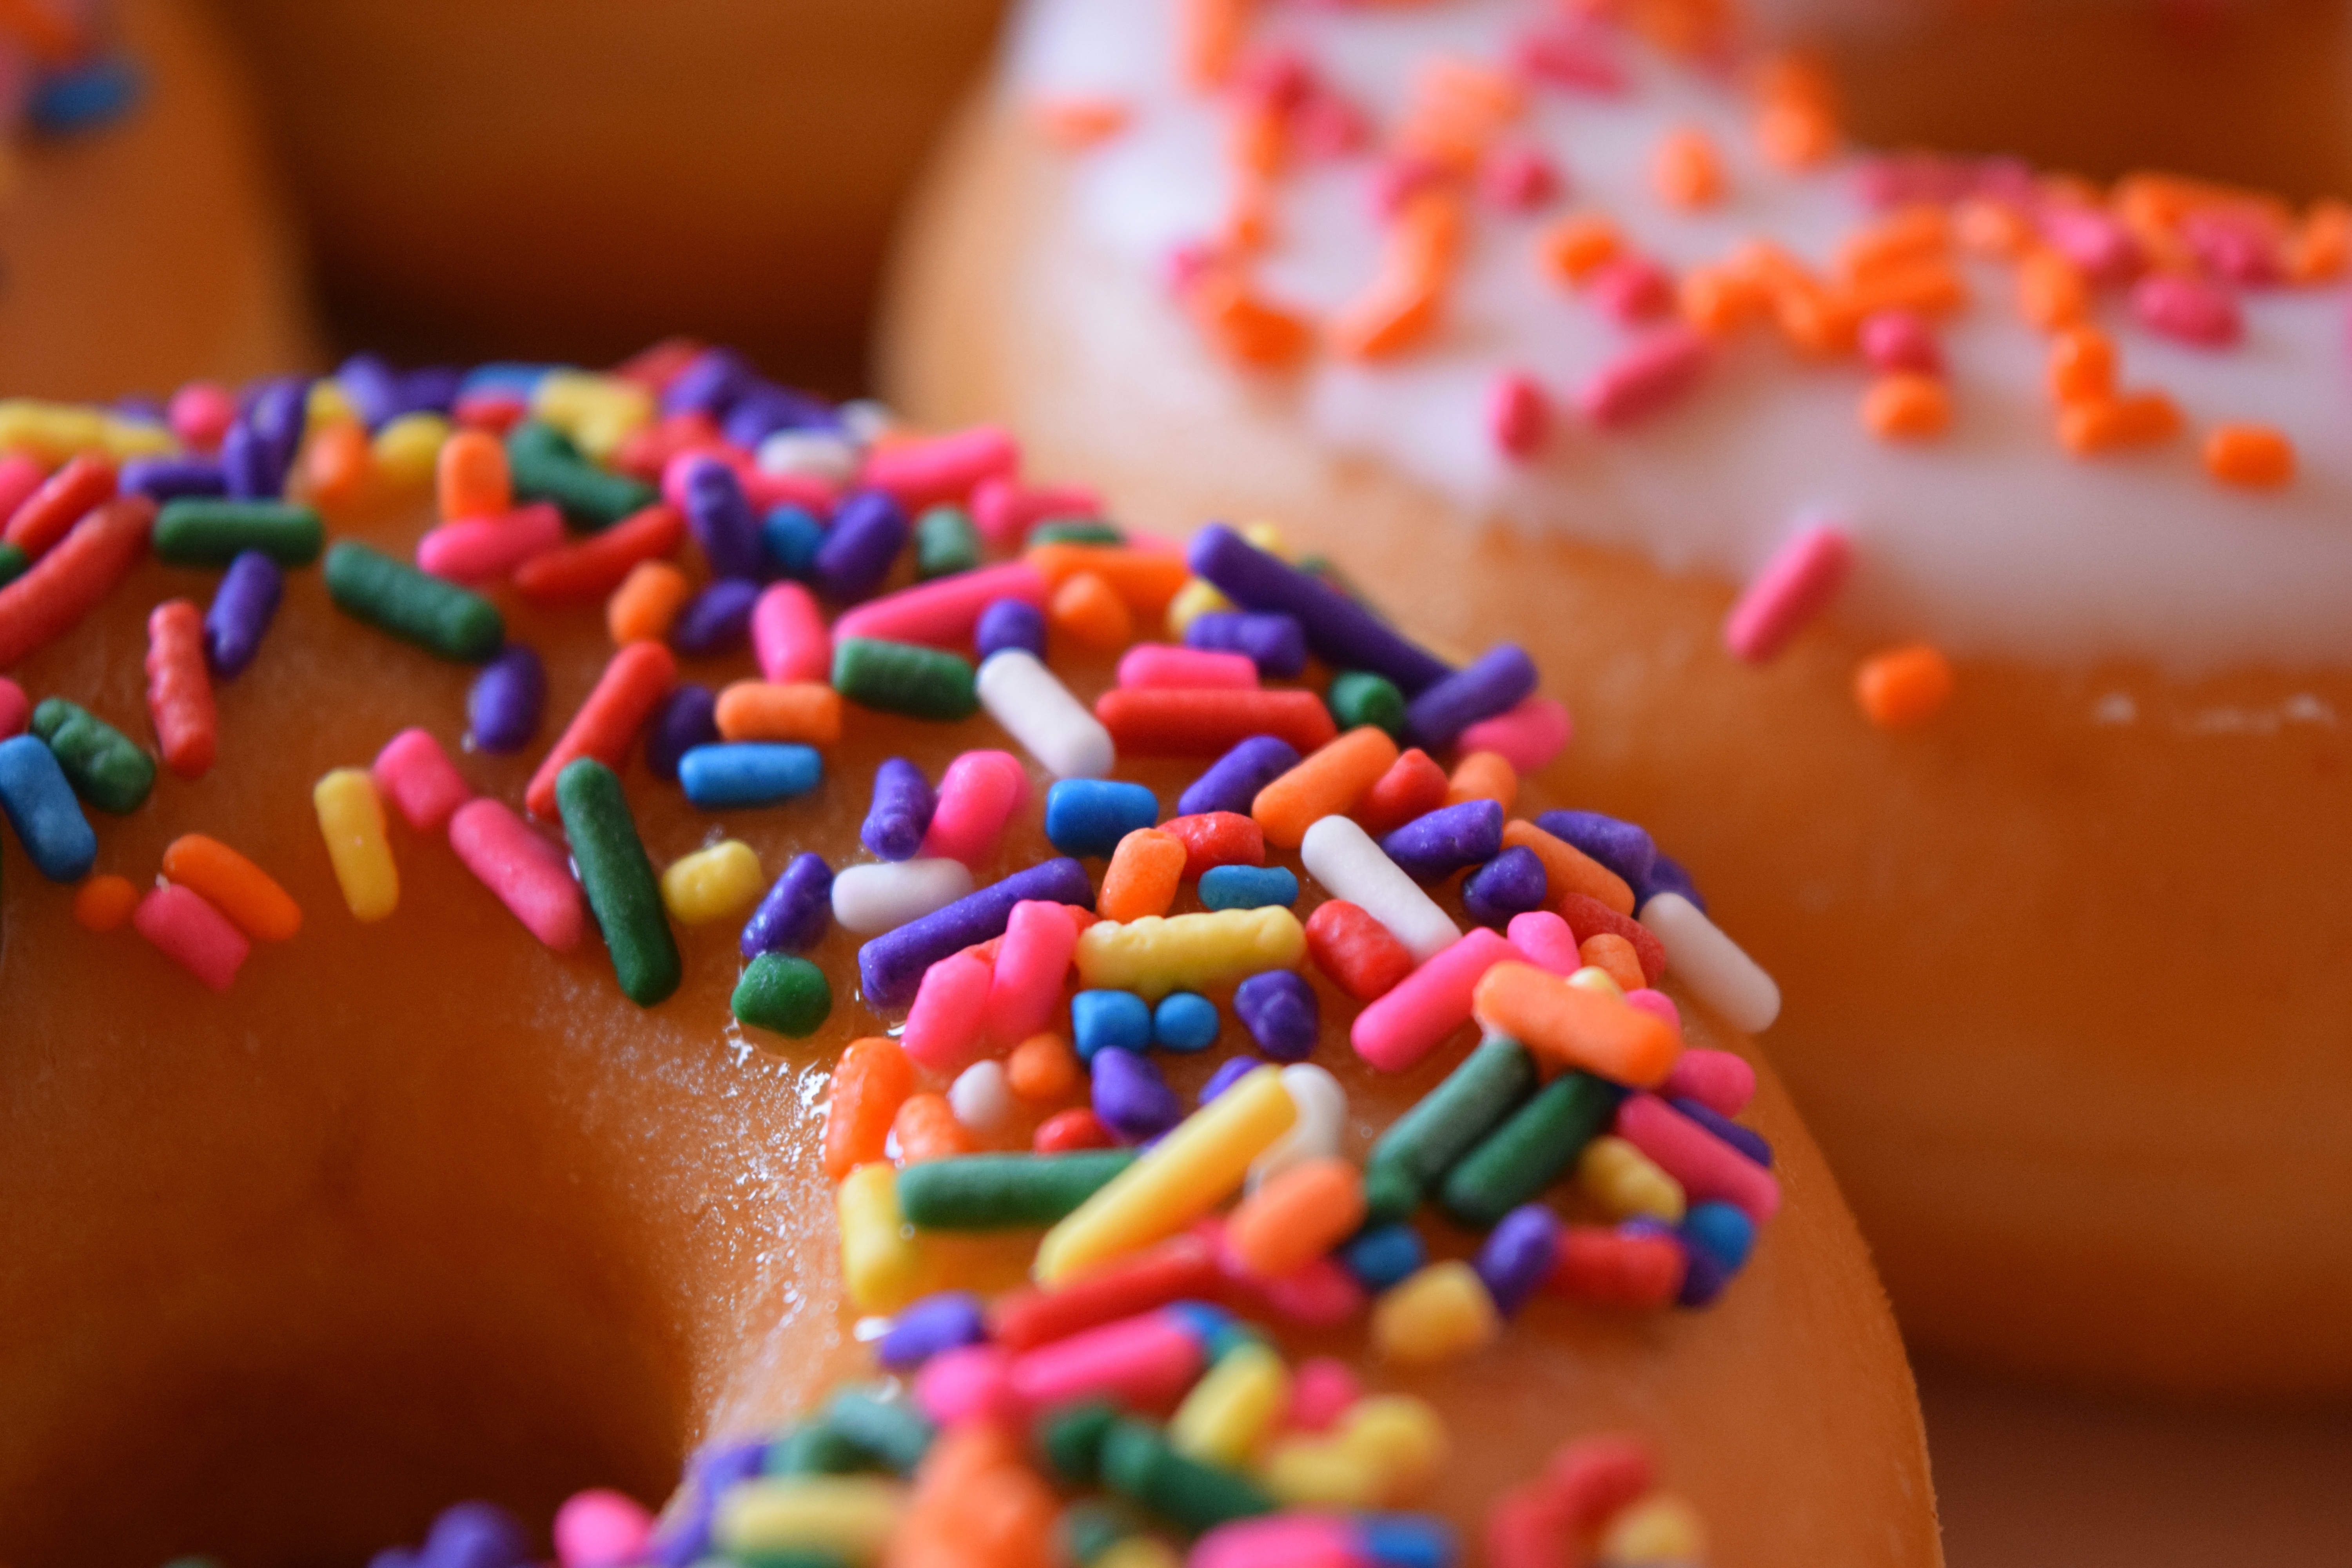
food, color, dessert, cake, icing, candy, sweetness, sprinkles, confectionery, flavor, snack food